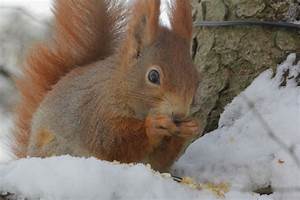
Label: scoiattolo